Fufluns

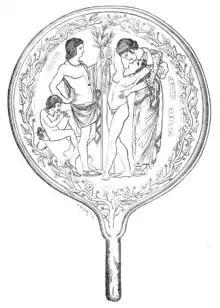
Depicting, from left to right; a satyr, Apulu, Fufluns and his mother Semla.

Fufluns shares many myths with Dionysus, including the story of his birth, which parallels the story of Zeus and Semele. Like that myth, the pregnant Semla is killed by Tinia in the form of a lightning bolt, who then continues to bear Fufluns by sewing the infant into his thigh and later giving birth to him. However, Semla continues to appear in artwork in association with an adult Fufluns after her death, indicating either a resurrection or immortalization of his mother.